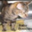
Label: cat